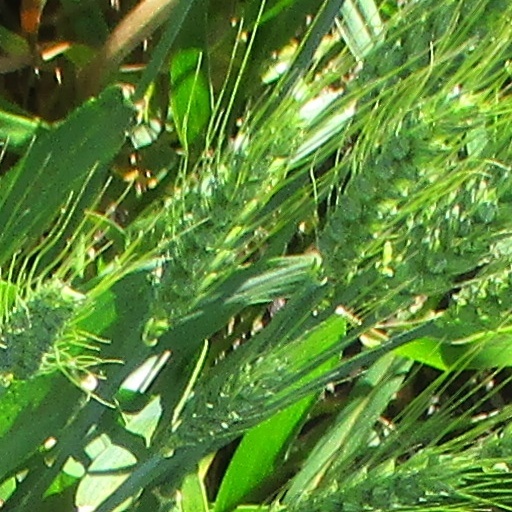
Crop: wheat